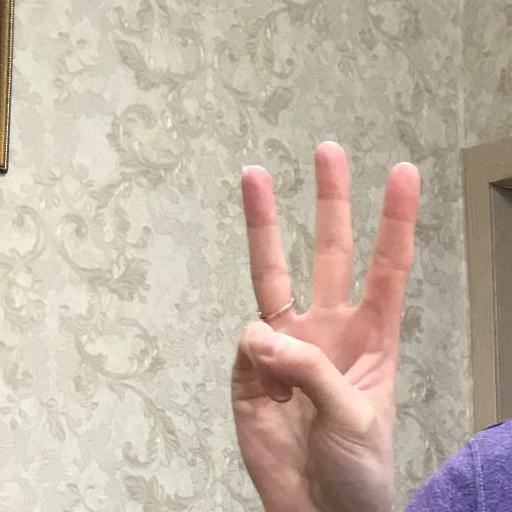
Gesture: three